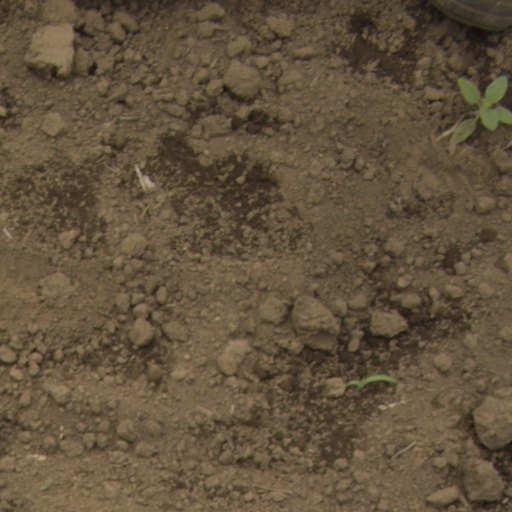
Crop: Jerusalem artichoke